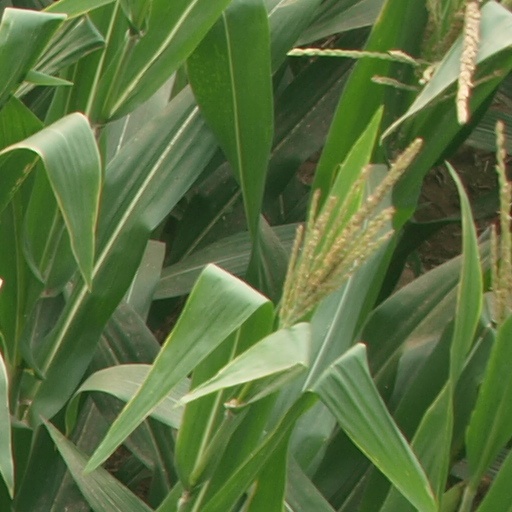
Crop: maize; corn